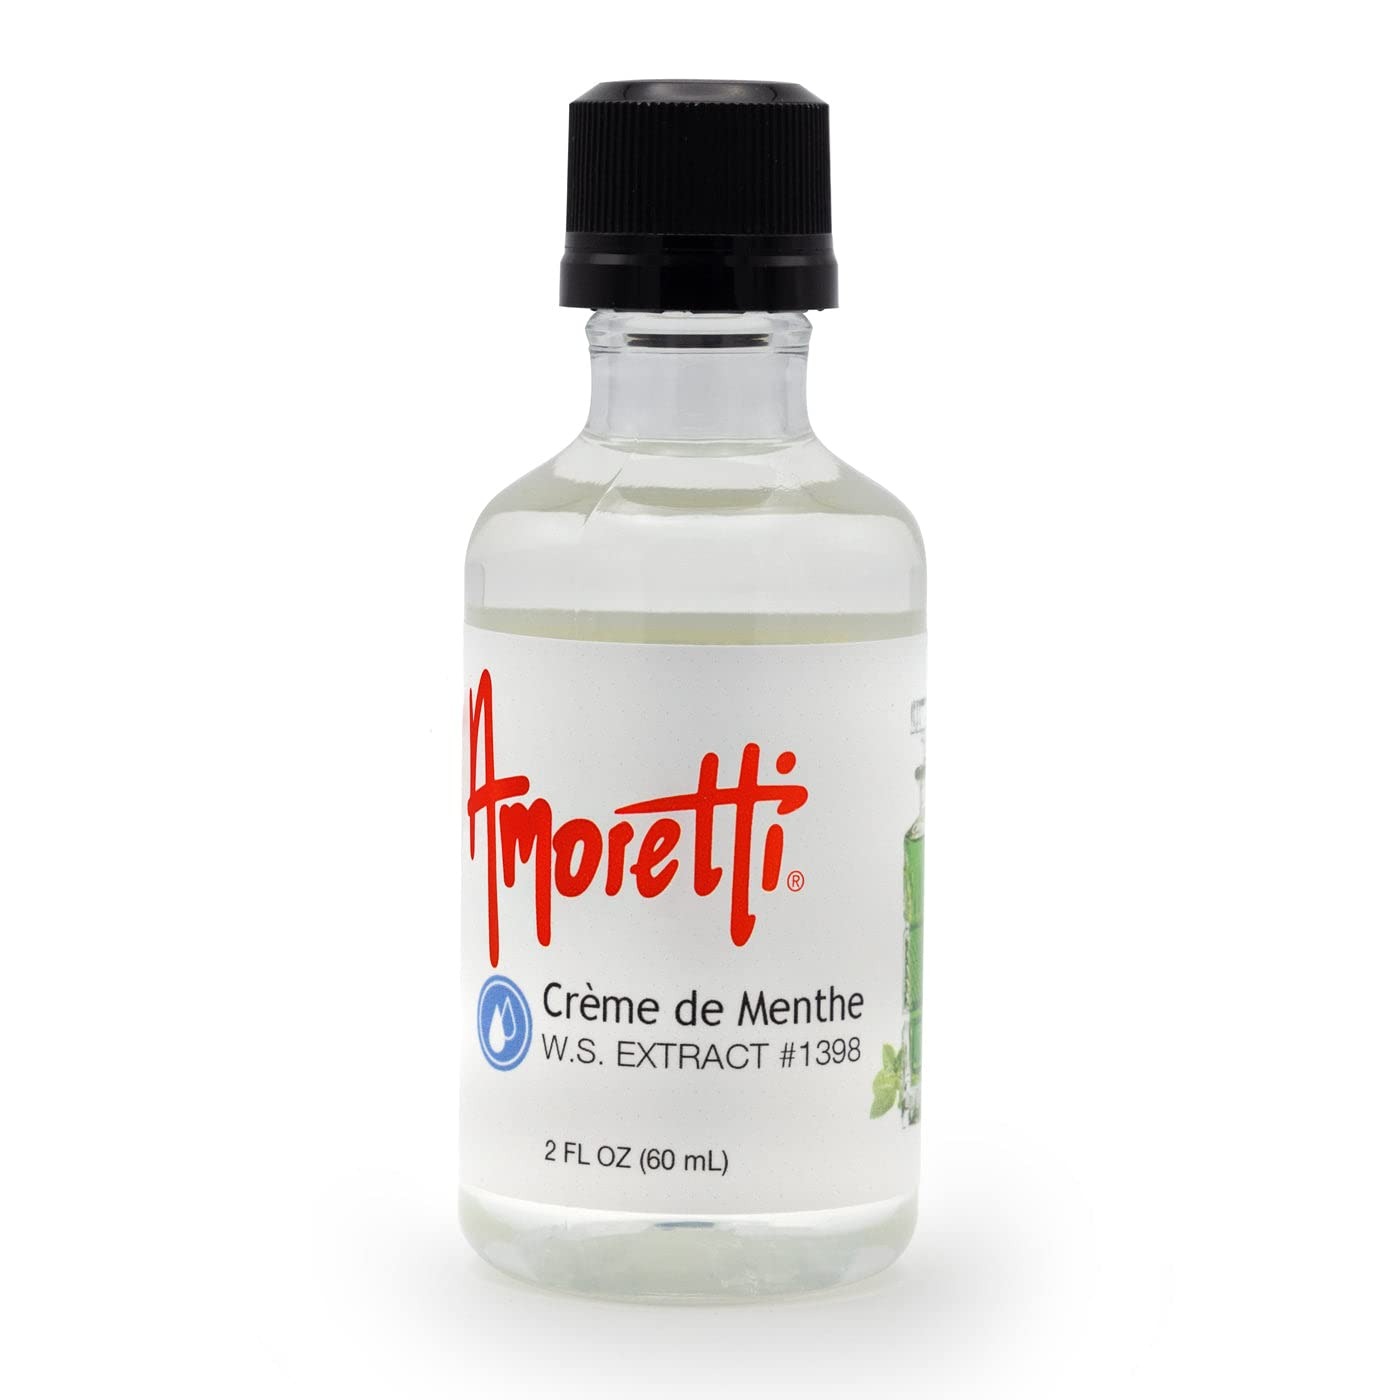
Item Name: Amoretti - Creme de Menthe Extract Water Soluble 2 oz - Highly Concentrated & Perfect For Pastry, Savory, Brewing, and more, Preservative Free, Vegan, Kosher Pareve, Keto Friendly
Bullet Point 1: INCREDIBLE VERSATILITY: Our extracts are ideal for flavoring cakes, cookies, buttercreams, frostings, macarons, brewing, distilling and so much more.
Bullet Point 2: SPECIFICATIONS: Highly concentrated, no preservatives, no artificial colors, gluten-free, vegan Kosher Pareve, keto-friendly, bake-proof, and freeze-thaw stable.
Bullet Point 3: HIGHEST QUALITY: We use only the finest and freshest ingredients to deliver delicious natural flavors in each serving.
Bullet Point 4: Preservative-Free
Bullet Point 5: Bake-Proof & Freeze-Thaw Stable
Product Description: Crisp, Minty, FreshEnhance your gourmet creations with Amoretti's Creme de Menthe Water-Soluble Extract. A trusted choice among industry professionals, our extracts are naturally flavored, highly concentrated, and very versatile. Deliver the vibrant flavor of rich, crisp mint liqueur straight into all your favorite culinary applications. Empower your imagination — with Amoretti!Product Details
Value: 2.0
Unit: Ounce

Price: 30.37